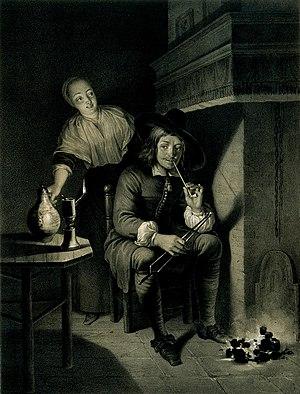
Francine Descartes, née le 19 juillet 1635 à Deventer et morte cinq ans plus tard, le 7 septembre 1640 à Amersfoort, est le seul enfant qu'ait reconnu René Descartes et le fruit de la seule relation sexuelle certaine qu'on lui connaisse. Sa mère est une servante hollandaise prénommée Helena. Si courte qu'ait été la vie de la fillette, sa présence aux côtés de son père semble avoir eu une incidence sur l'activité intellectuelle de ce dernier, qui, peu après sa naissance, se décide à publier ses travaux et s'intéresse aux moyens de prolonger la vie. La relation extra-maritale dont Francine a été le fruit a par ailleurs alimenté les polémiques suscitées par les prises de position philosophiques de Descartes.